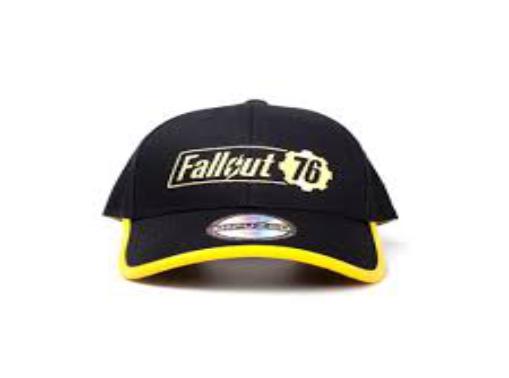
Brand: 76
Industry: Clothes